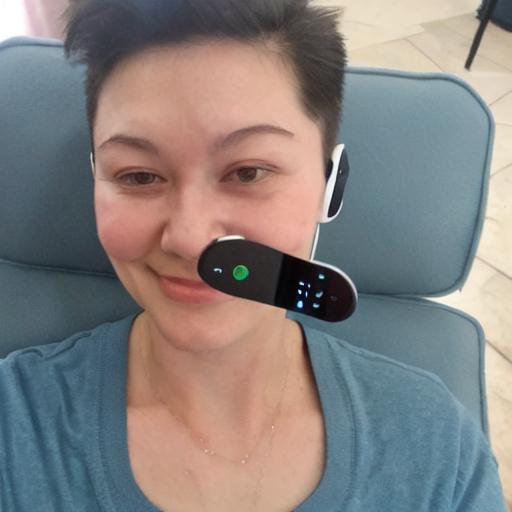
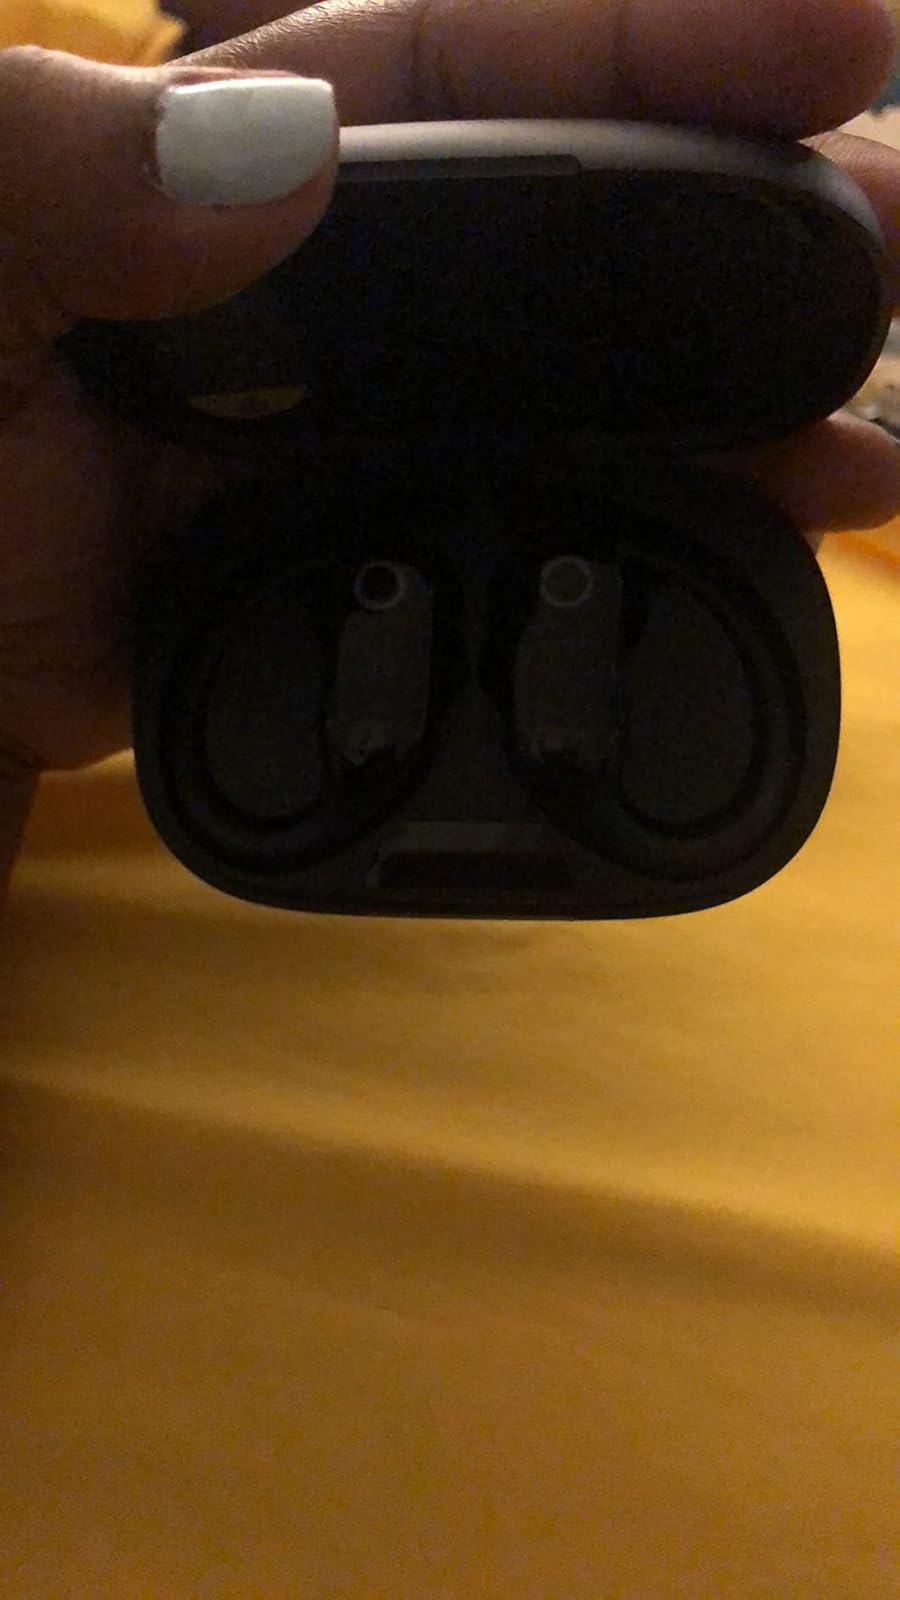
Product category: earbuds
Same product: no